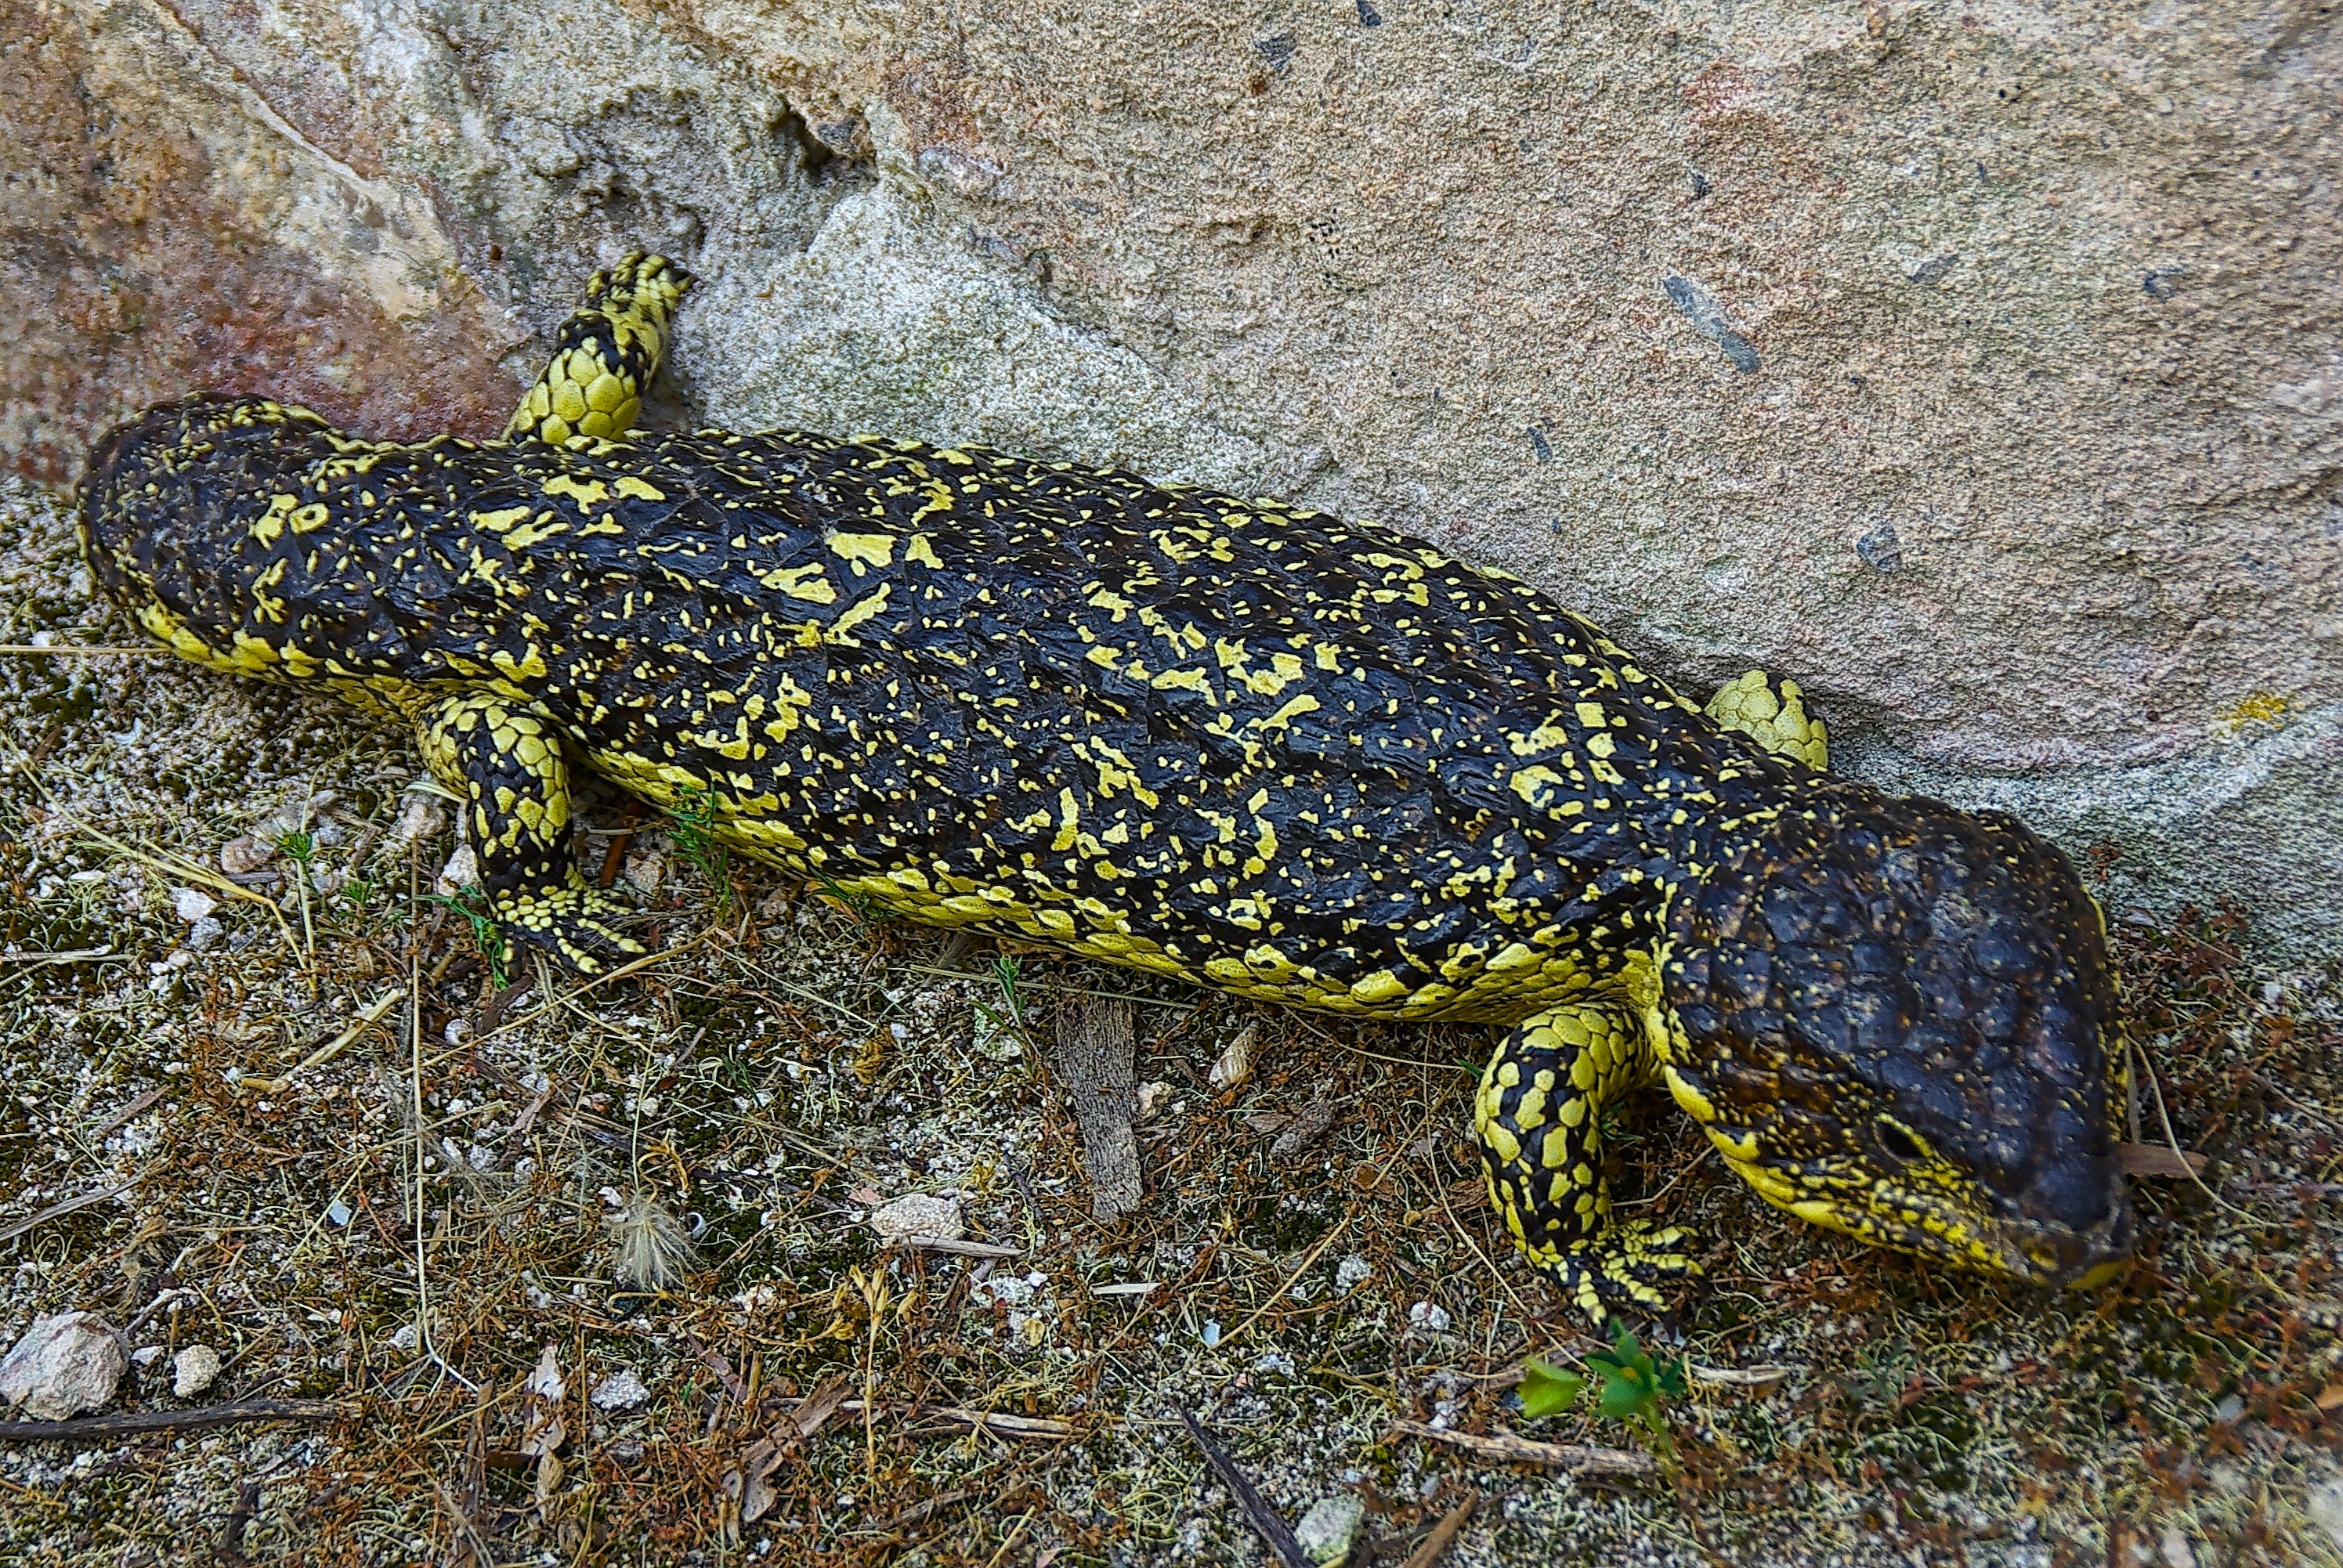
nature, wildlife, wild, toad, reptile, amphibian, fauna, lizard, australian, vertebrate, newt, dragon, species, blue tongue, bullfrog, ranidae, emydidae, salamandridae, lissotriton, tiliqua rugosa, shingleback